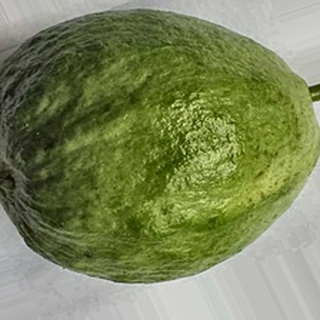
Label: healthy_guava